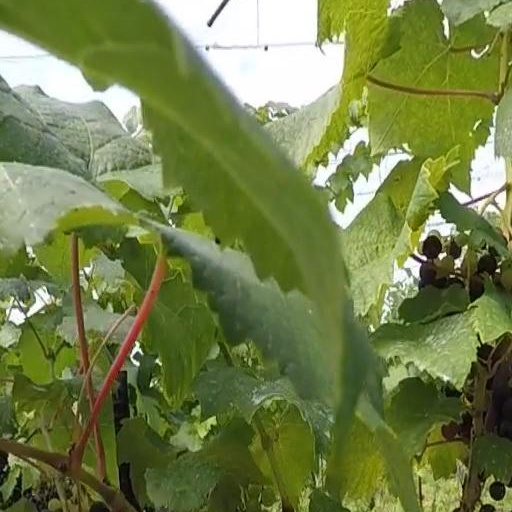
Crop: grape